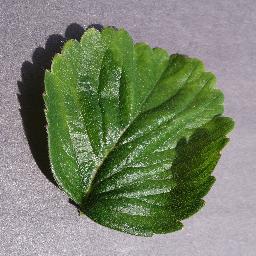
Label: Strawberry___healthy